Lead

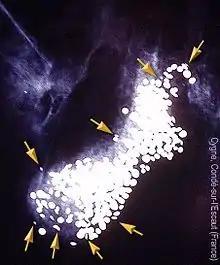
An X-ray picture with numerous small pellets highlighted in white

Ingestion of applied lead-based paint is the major source of exposure for children: a direct source is chewing on old painted window sills. Additionally, as lead paint on a surface deteriorates, it peels and is pulverized into dust. The dust then enters the body through hand-to-mouth contact or contaminated food or drink. Ingesting certain home remedies may result in exposure to lead or its compounds.